Szlachta

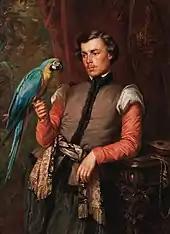
"Polish Nobleman with a Parrot", by Józef Simmler, 1859.

It has been said that the ruling elites were the only socio-political milieu to whom a sense of national consciousness could be attributed. All szlachta members, irrespective of their cultural/ethnic background, were regarded as belonging to a single "political nation" within the Commonwealth. Arguably, a common culture, the Catholic religion and the Polish language were seen as the main unifying factors in the dual state. Prior to the Partitions there was said to have been no Polish national identity as such. Only szlachta members, irrespective of their ethnicity or culture of origin, were considered as "Poles".